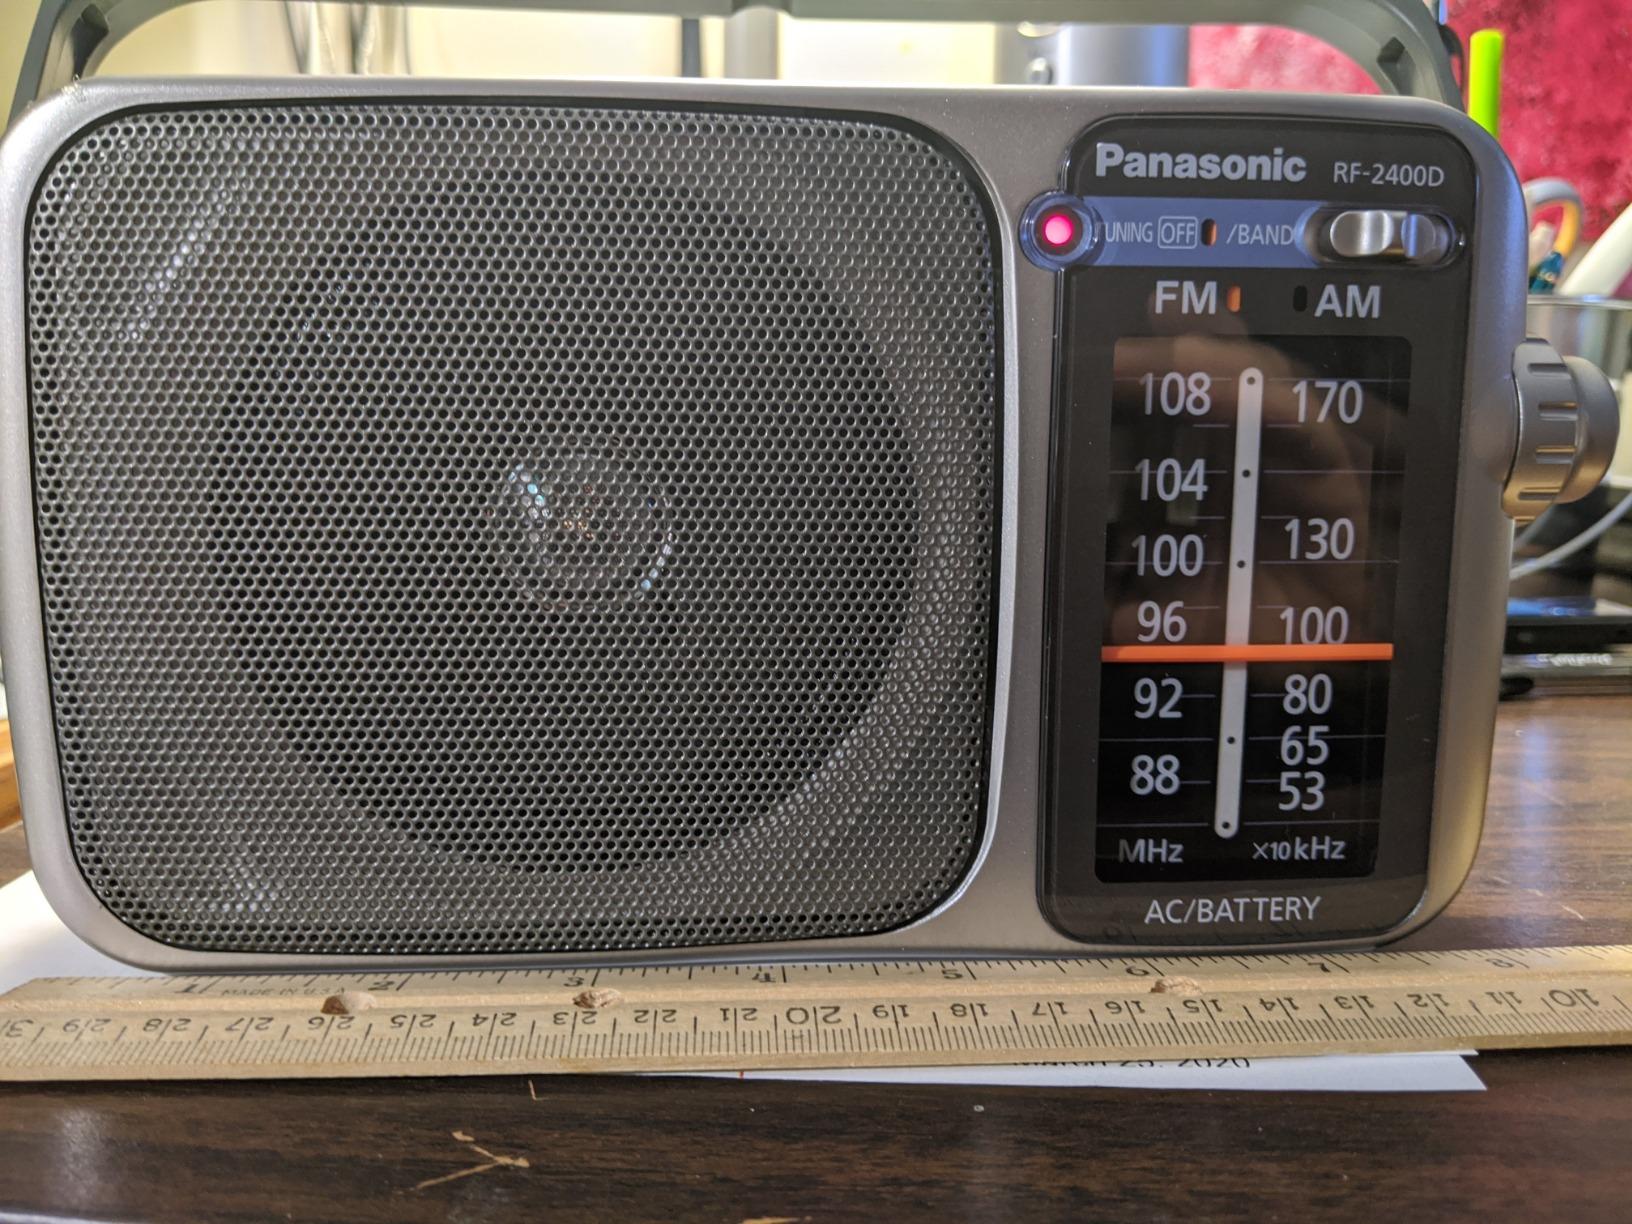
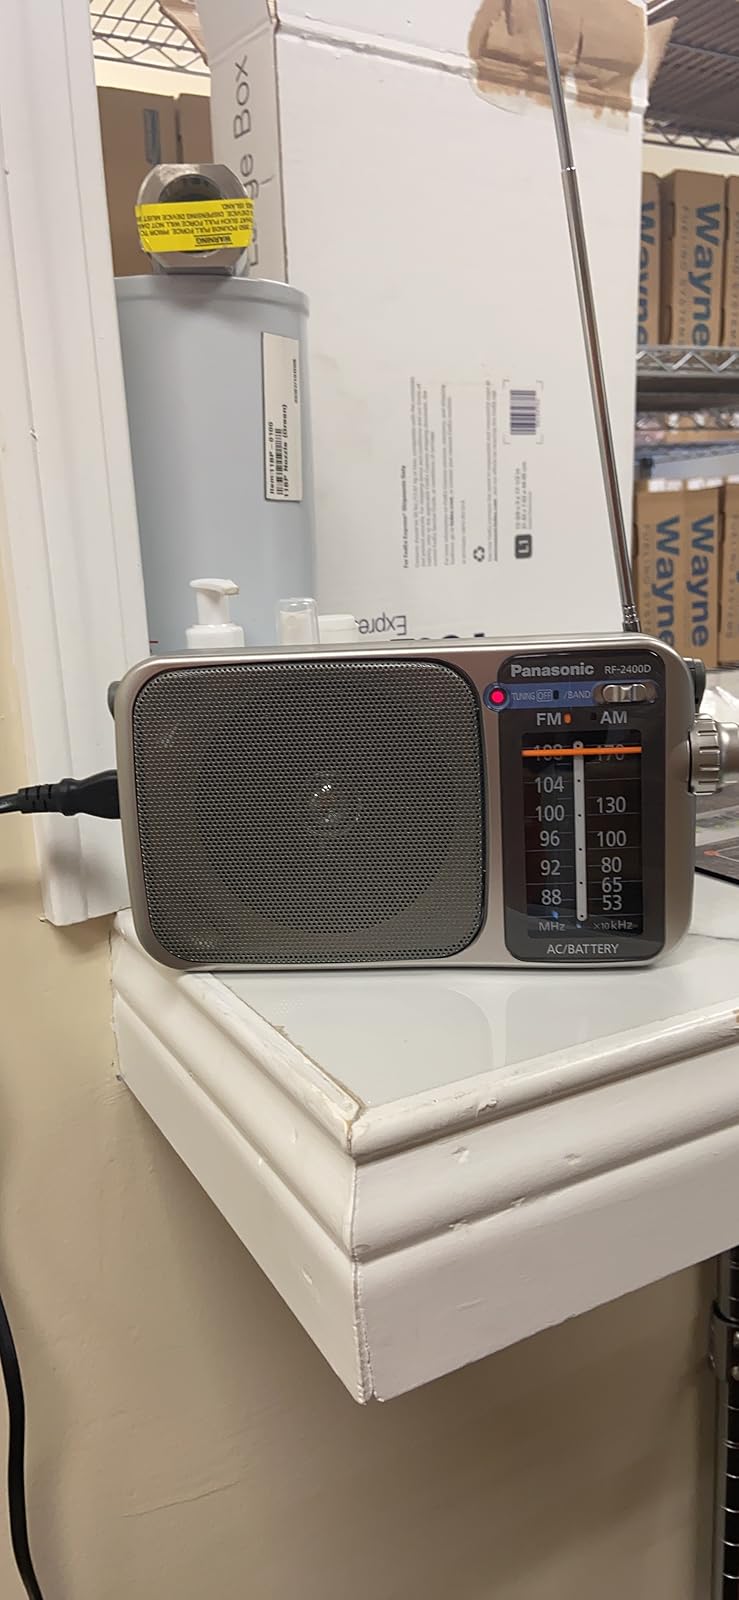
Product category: radio
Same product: yes